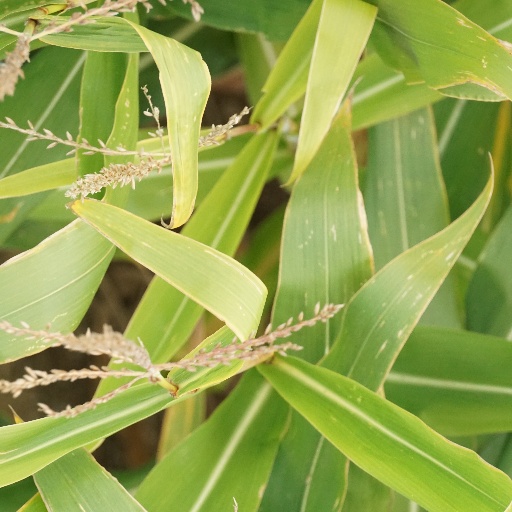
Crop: maize; corn